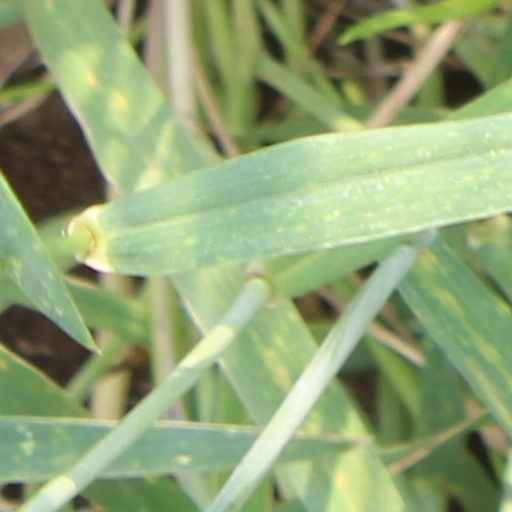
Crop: wheat